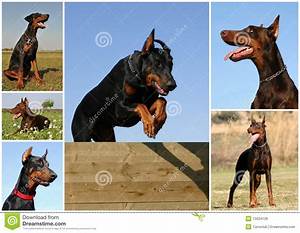
Label: cane